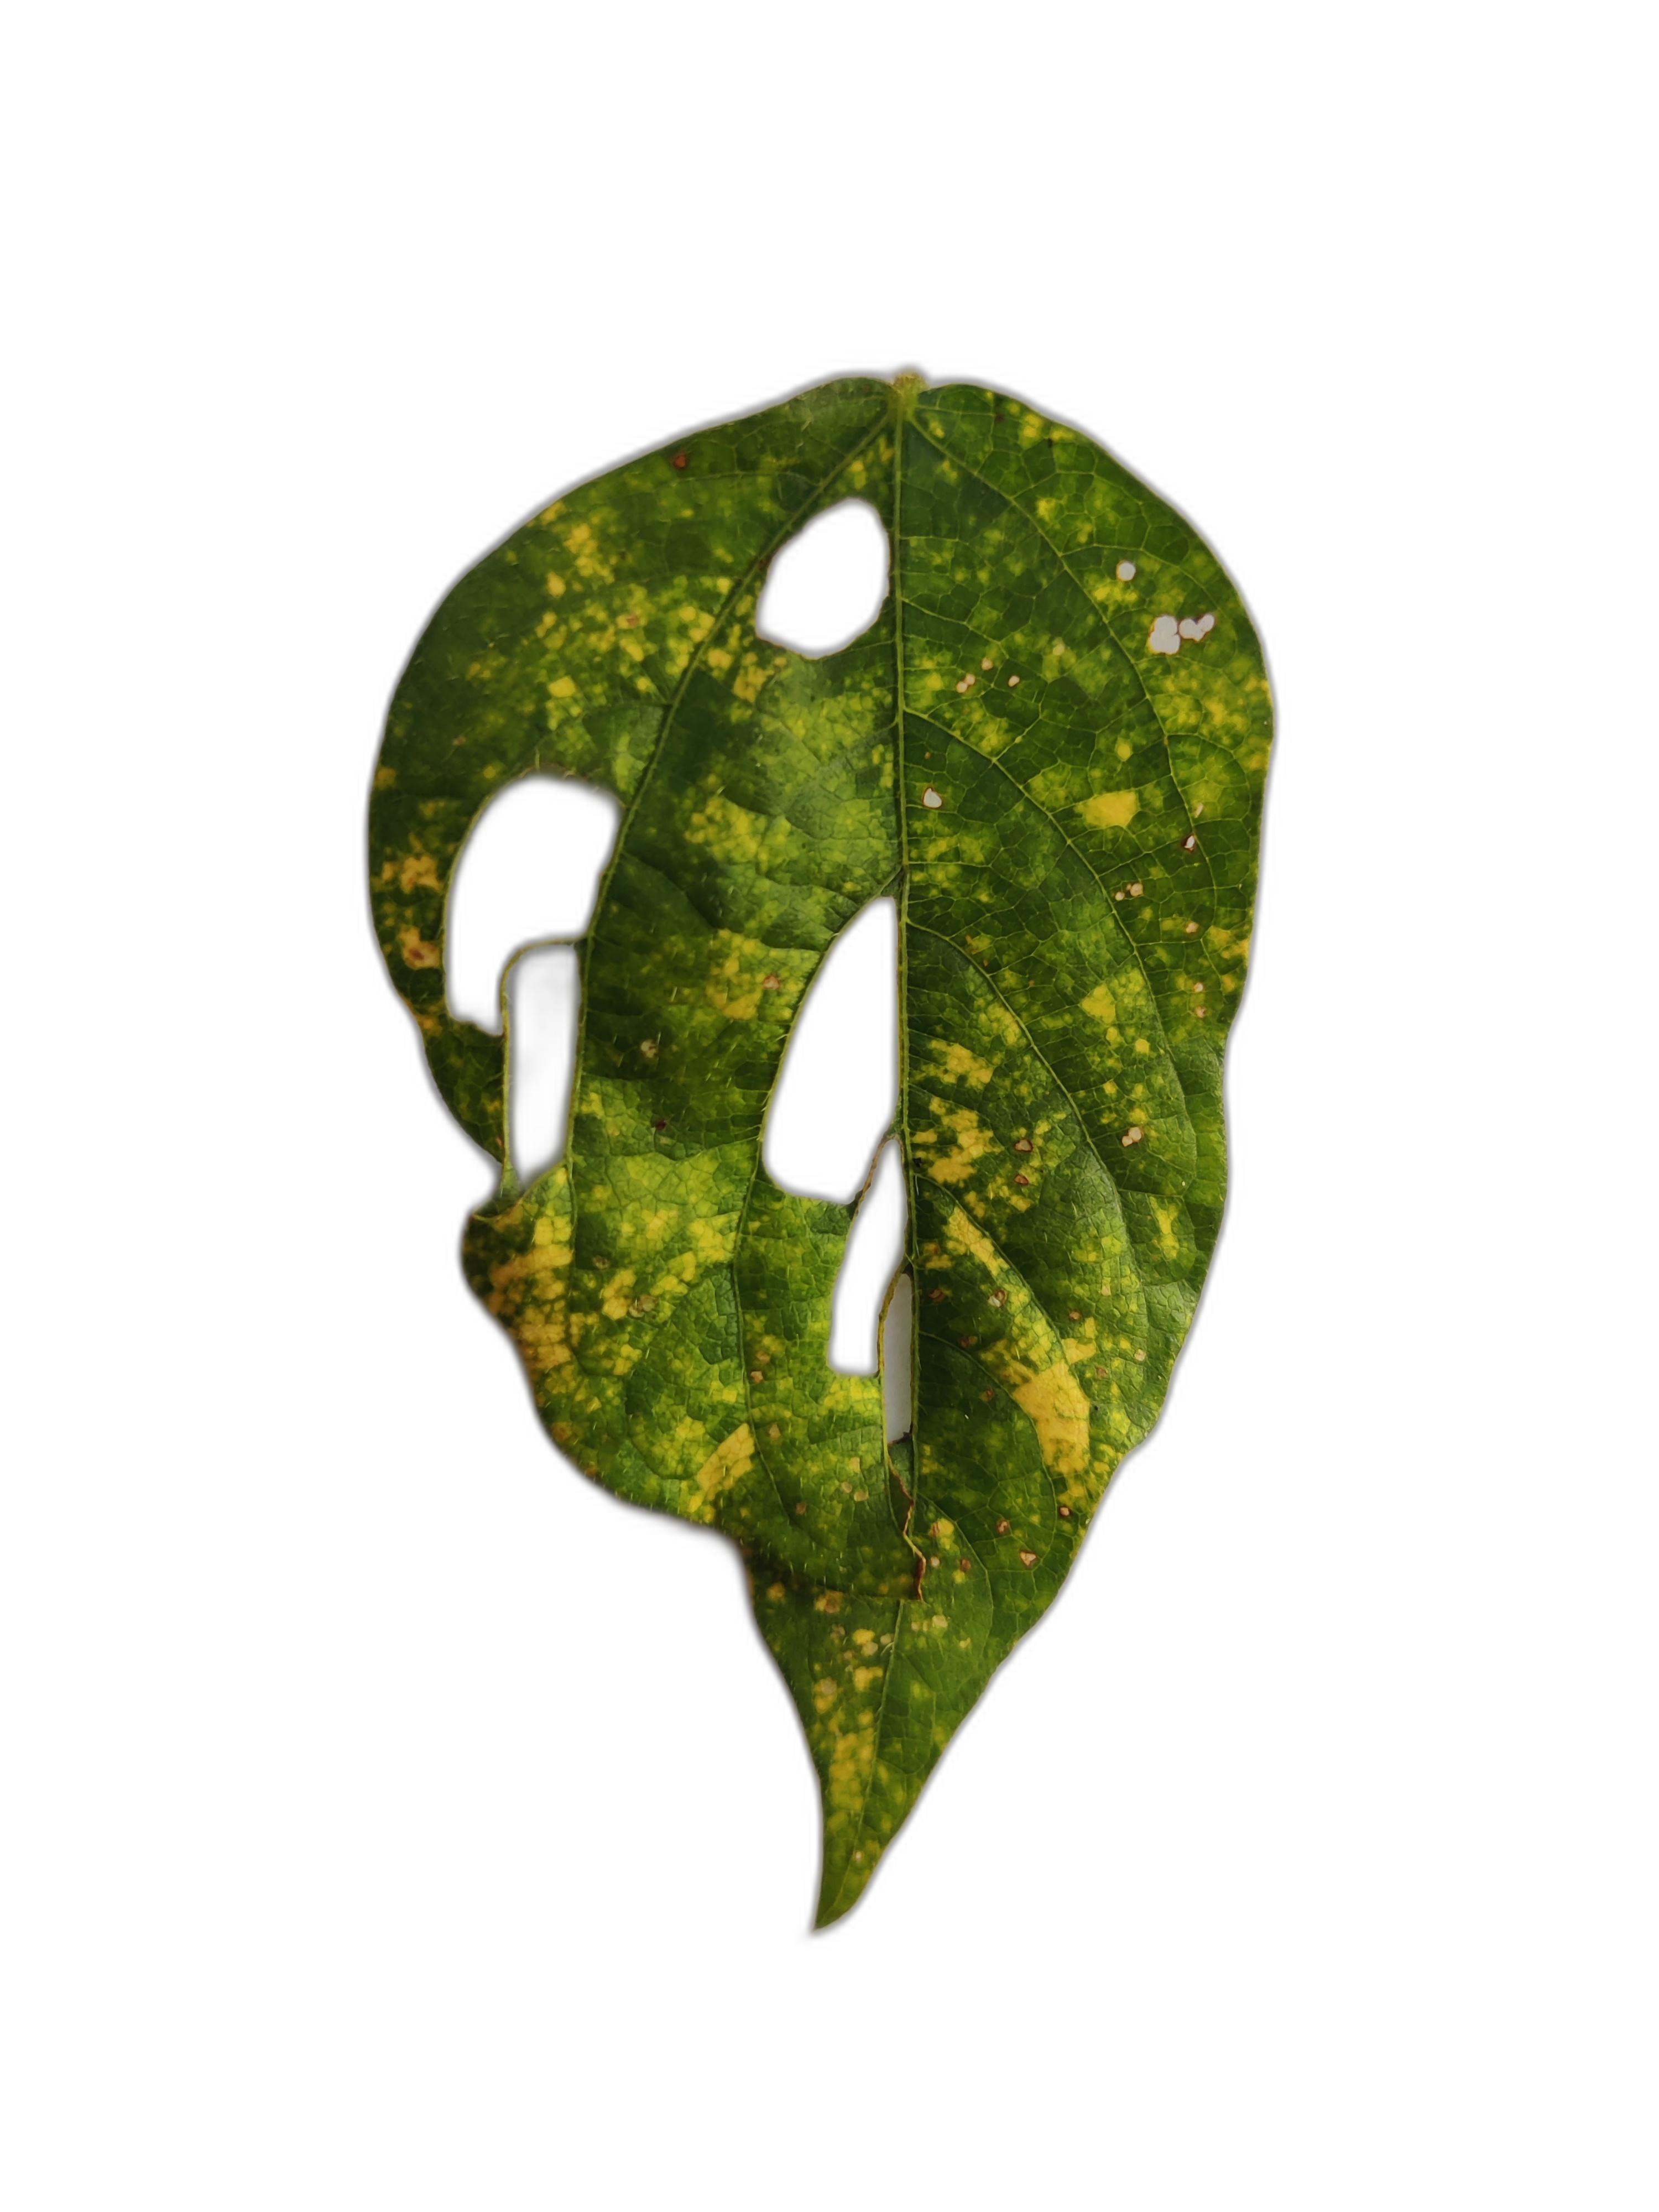
Label: Yellow Mosaic